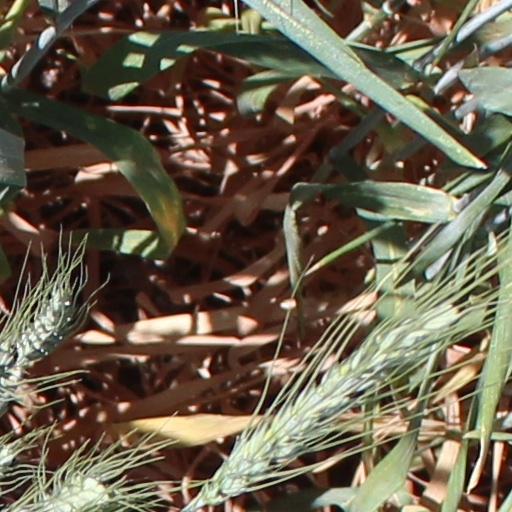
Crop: wheat